Dele Momodu

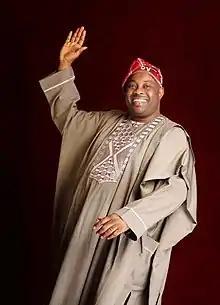

Chief Dele Momodu (born Ayòbámidélé Àbáyòmí Ojútelégàn Àjàní Momodu; 16 May 1960) is a Nigerian journalist, publisher, businessman, and motivational speaker. He is the CEO and publisher of "Ovation International", a celebrity magazine. In 2015, he officially launched Ovation TV and subsequently launched an online newspaper called "The Boss Newspaper". Momodu has received hundreds of awards and honors for his work in the world of business, politics, literature, the music industry and the fashion industry. He writes a weekly column called "Pendulum", published every Saturday on the back page of "ThisDay" newspaper. The articles have been praised for highlighting topical national issues in Nigeria, as well as discussing popular topics, current events and notable people, often in a polemic/critical style.